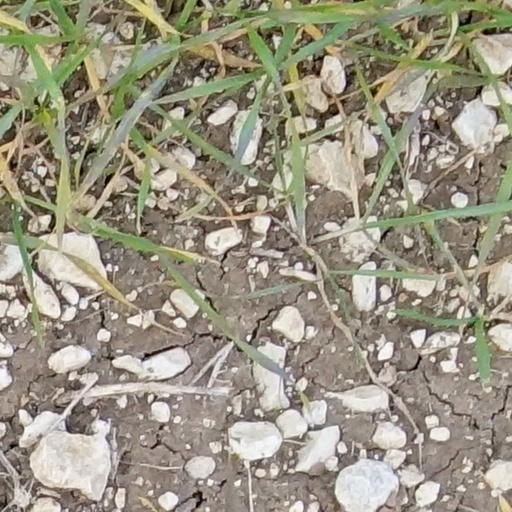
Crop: wheat